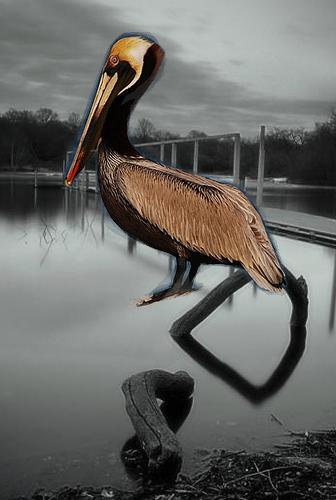
Bird species: Brown_Pelican
Bird type: waterbird
Background: water